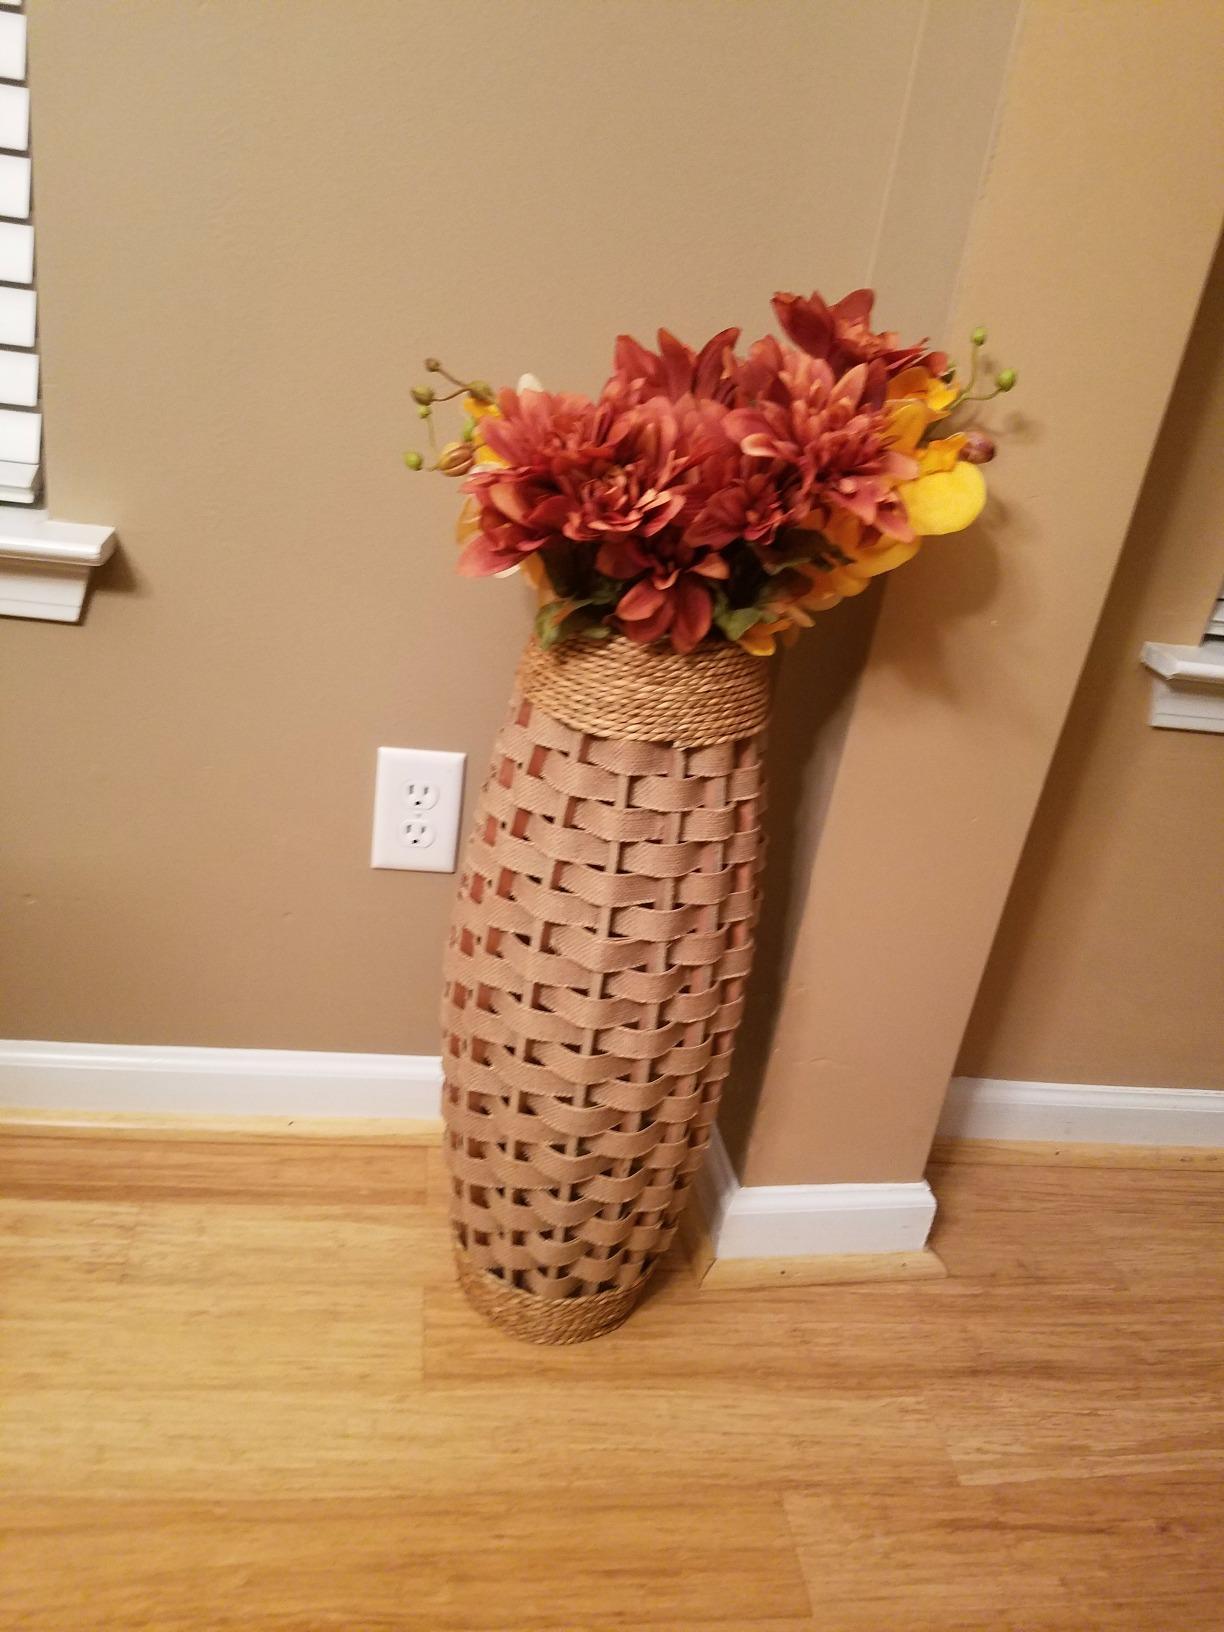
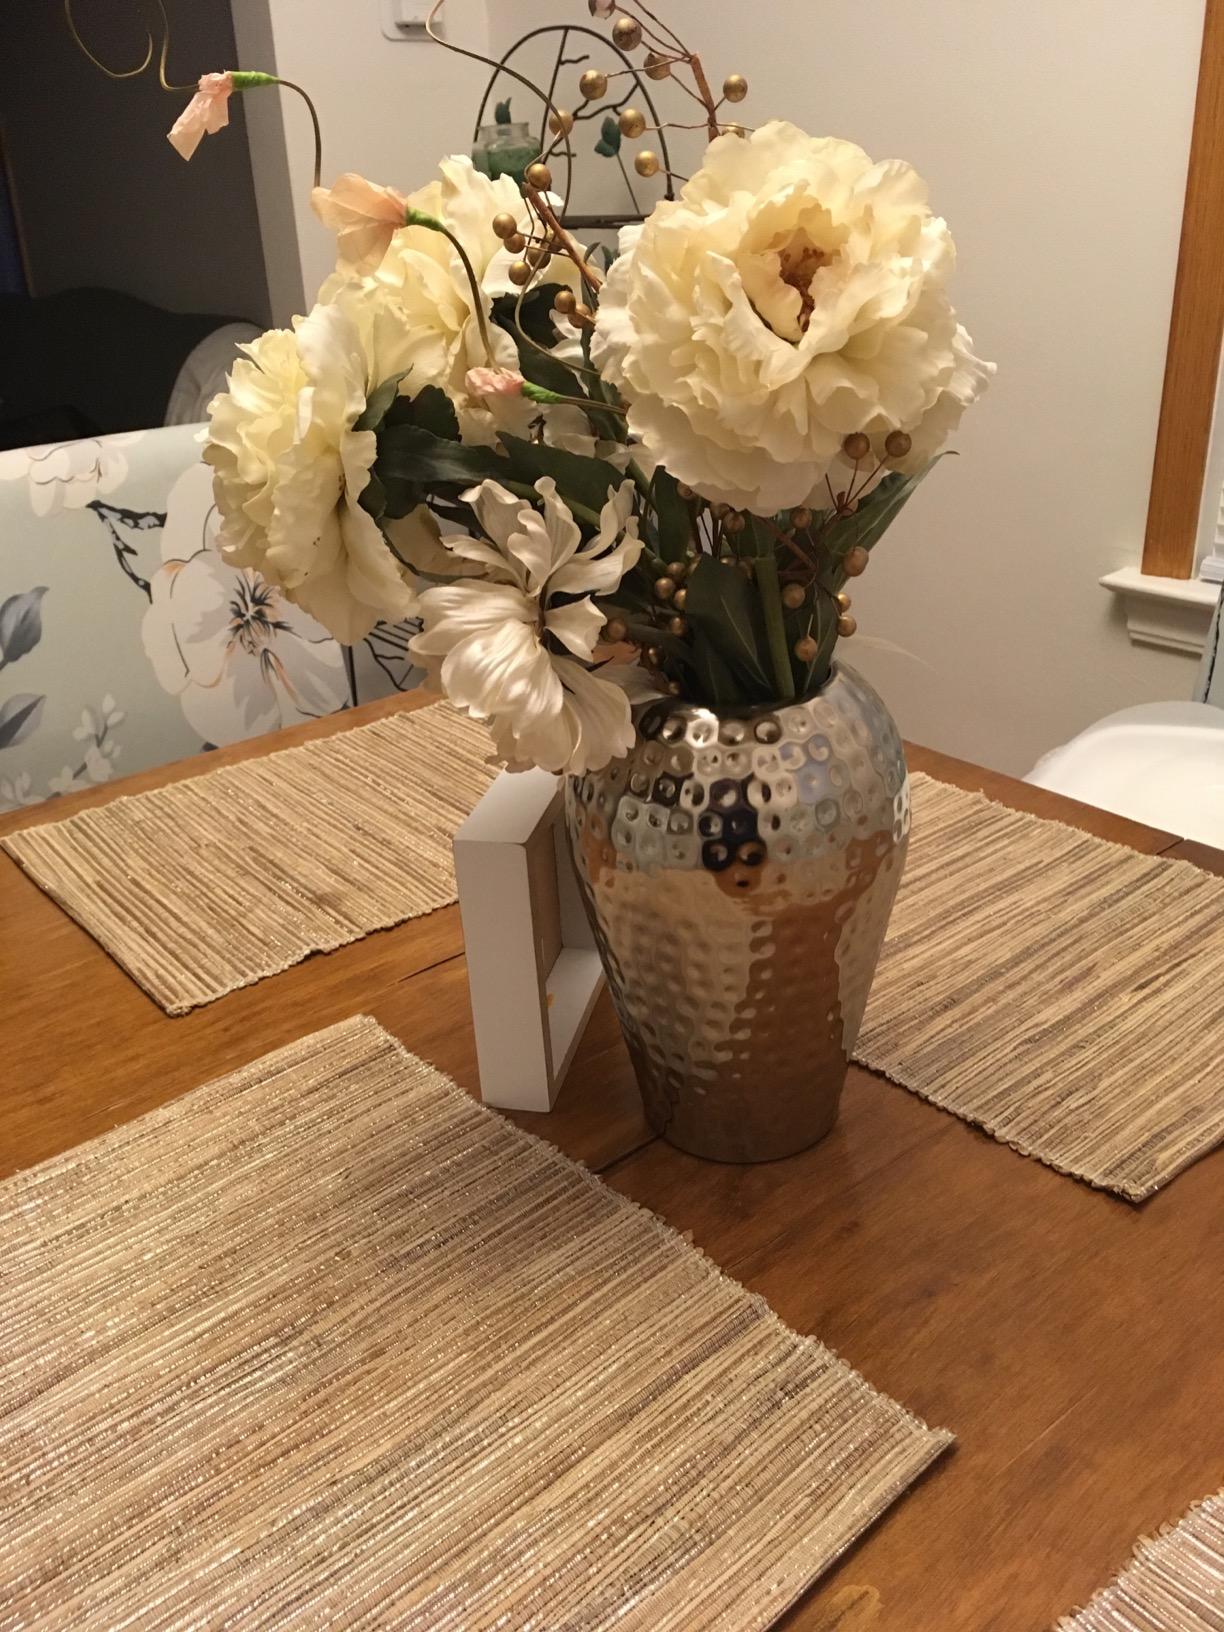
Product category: vase
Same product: no